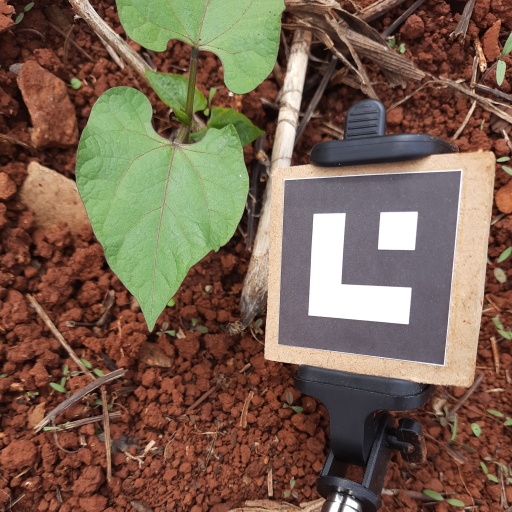
Observations: wavy surface, eating holes in the edge, under sunlight